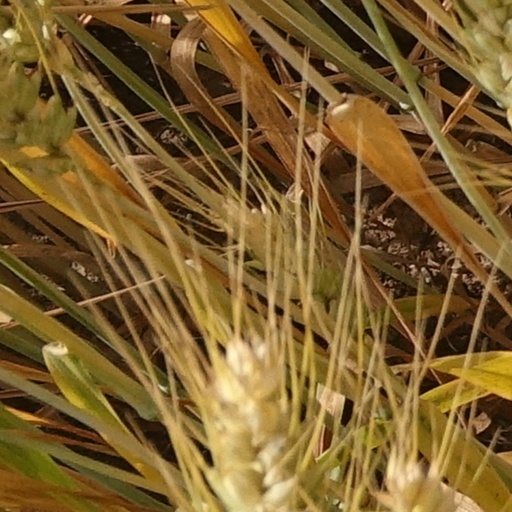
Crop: wheat